Your Face Sounds Familiar

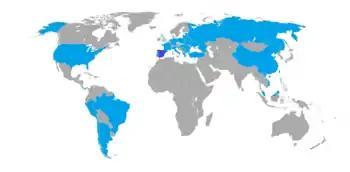
Countries that have their versions of "Your Face Sounds Familiar" (by 2015)

The show challenges celebrities to perform as different iconic music artists every week, which are chosen by the show's "Randomiser". They are then judged by the panel of celebrity judges.